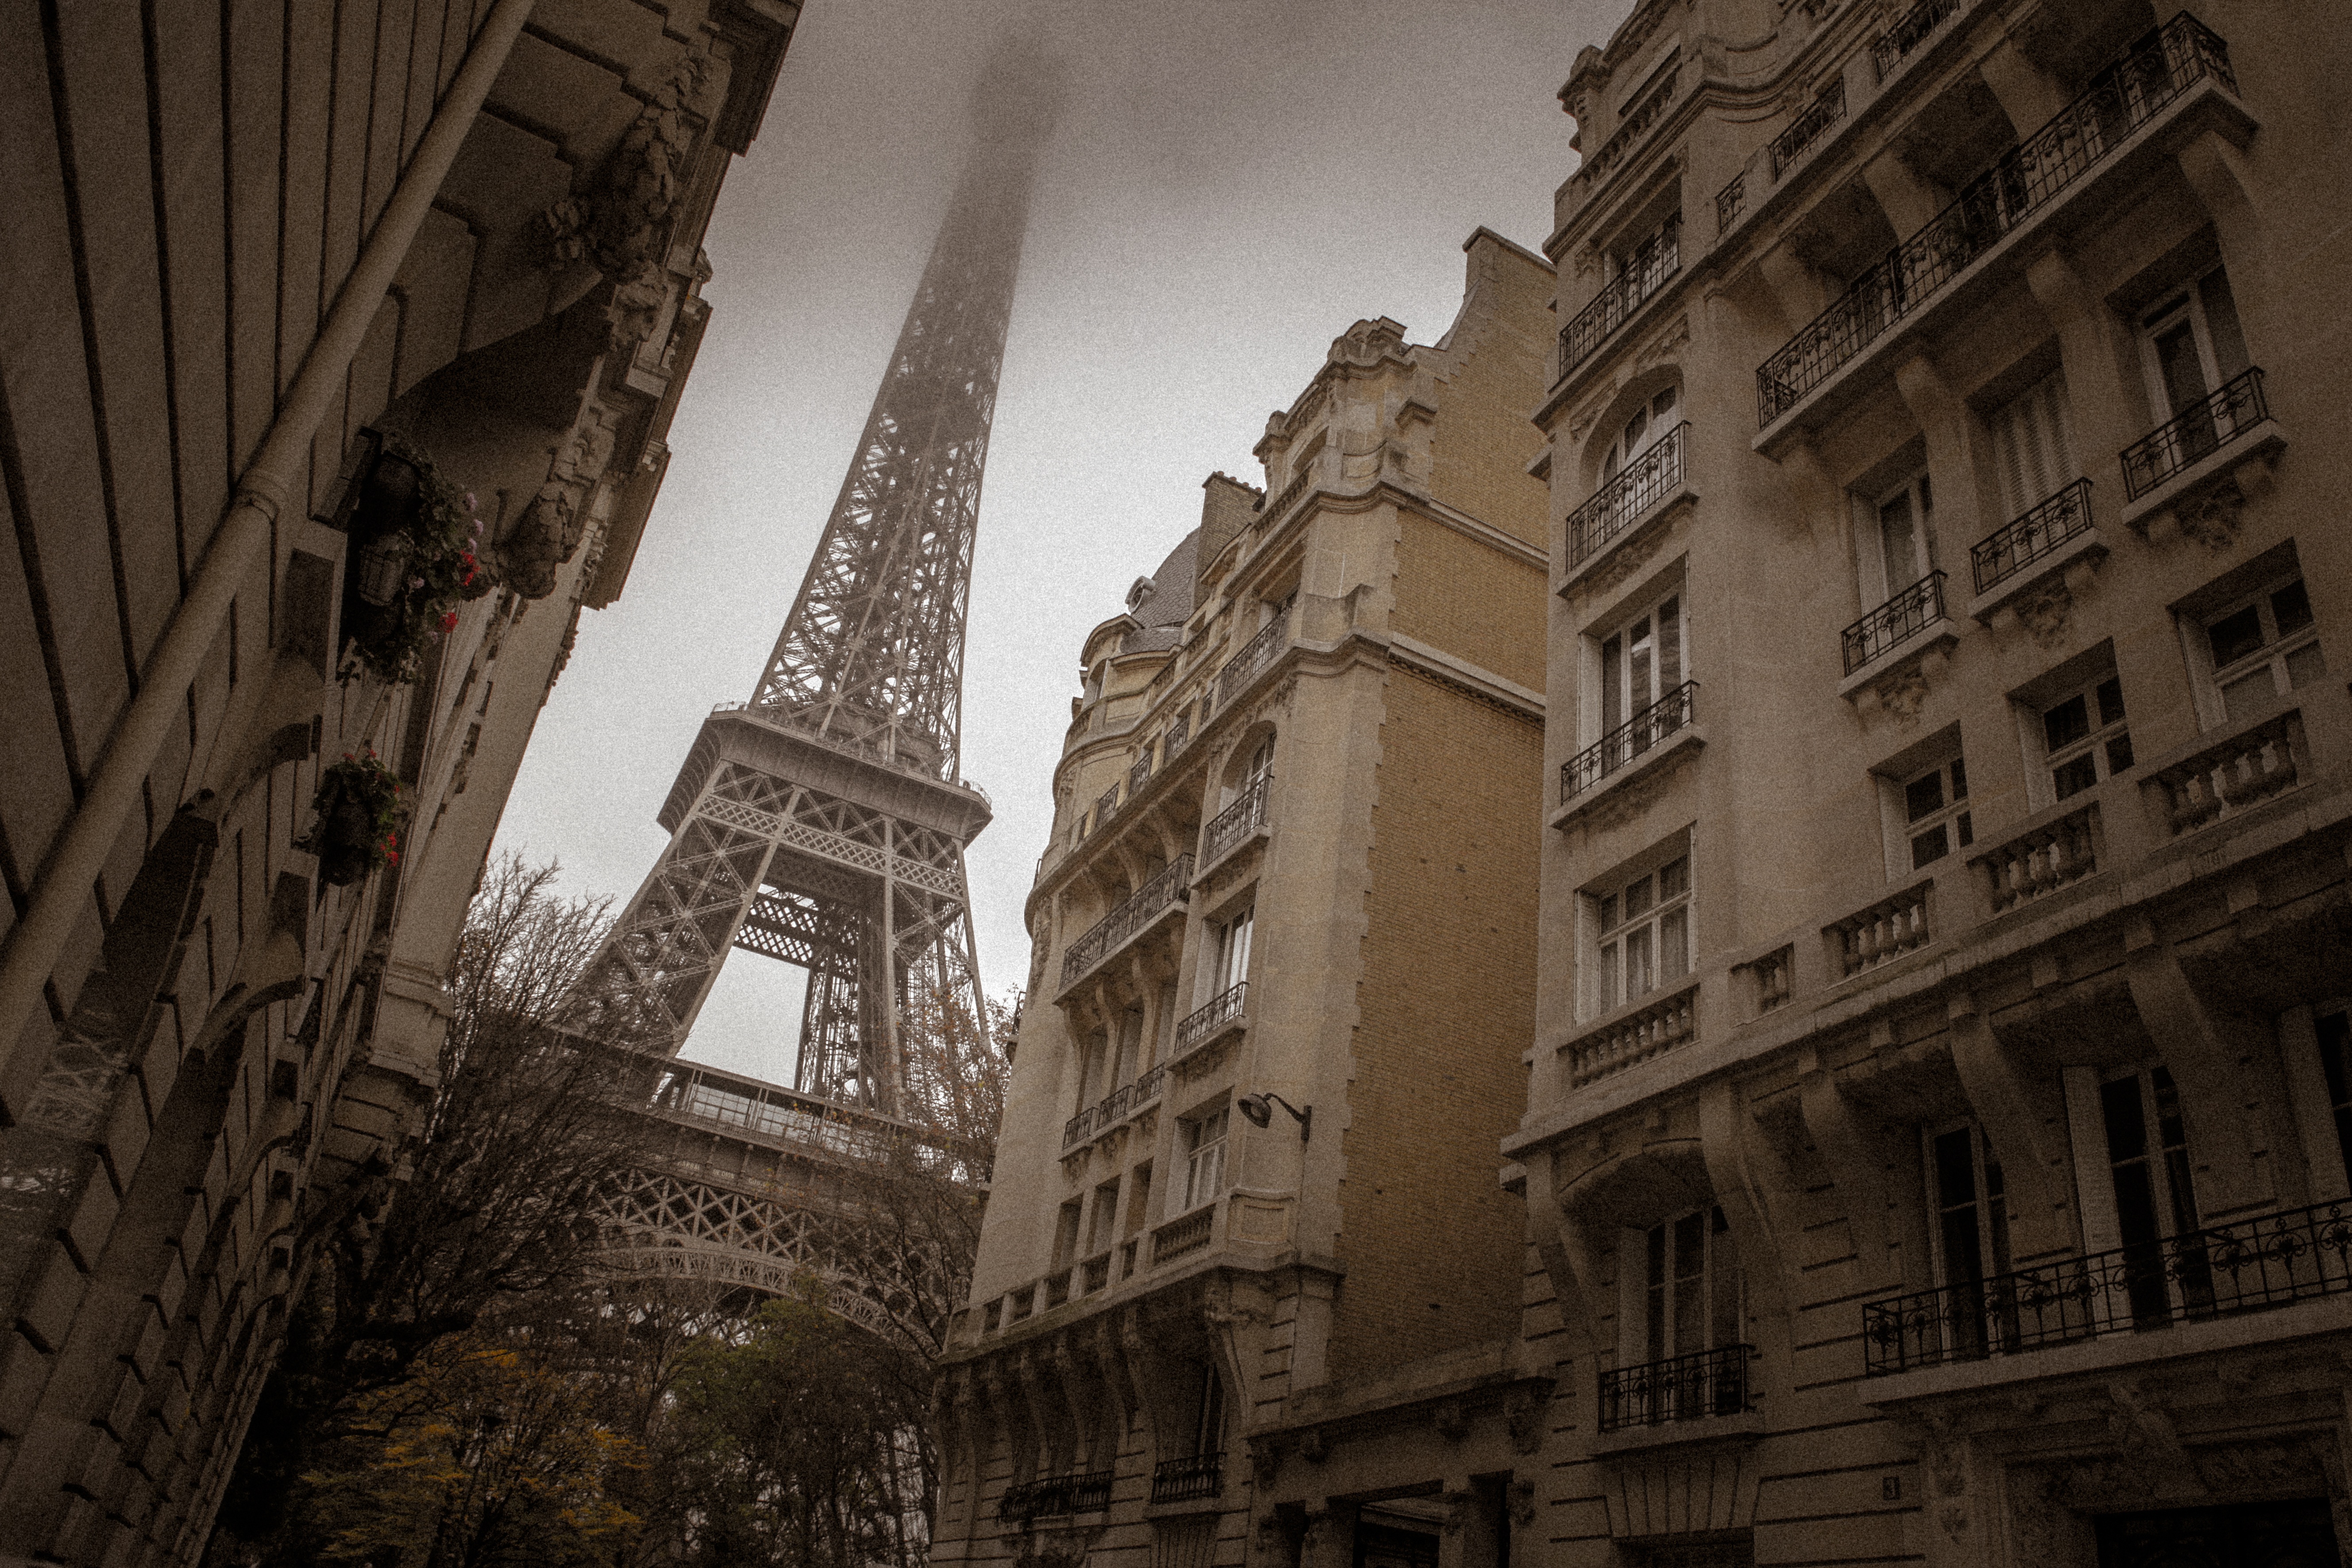
architecture, street, city, skyscraper, cityscape, downtown, landmark, facade, metropolis, urban area, ancient history, human settlement